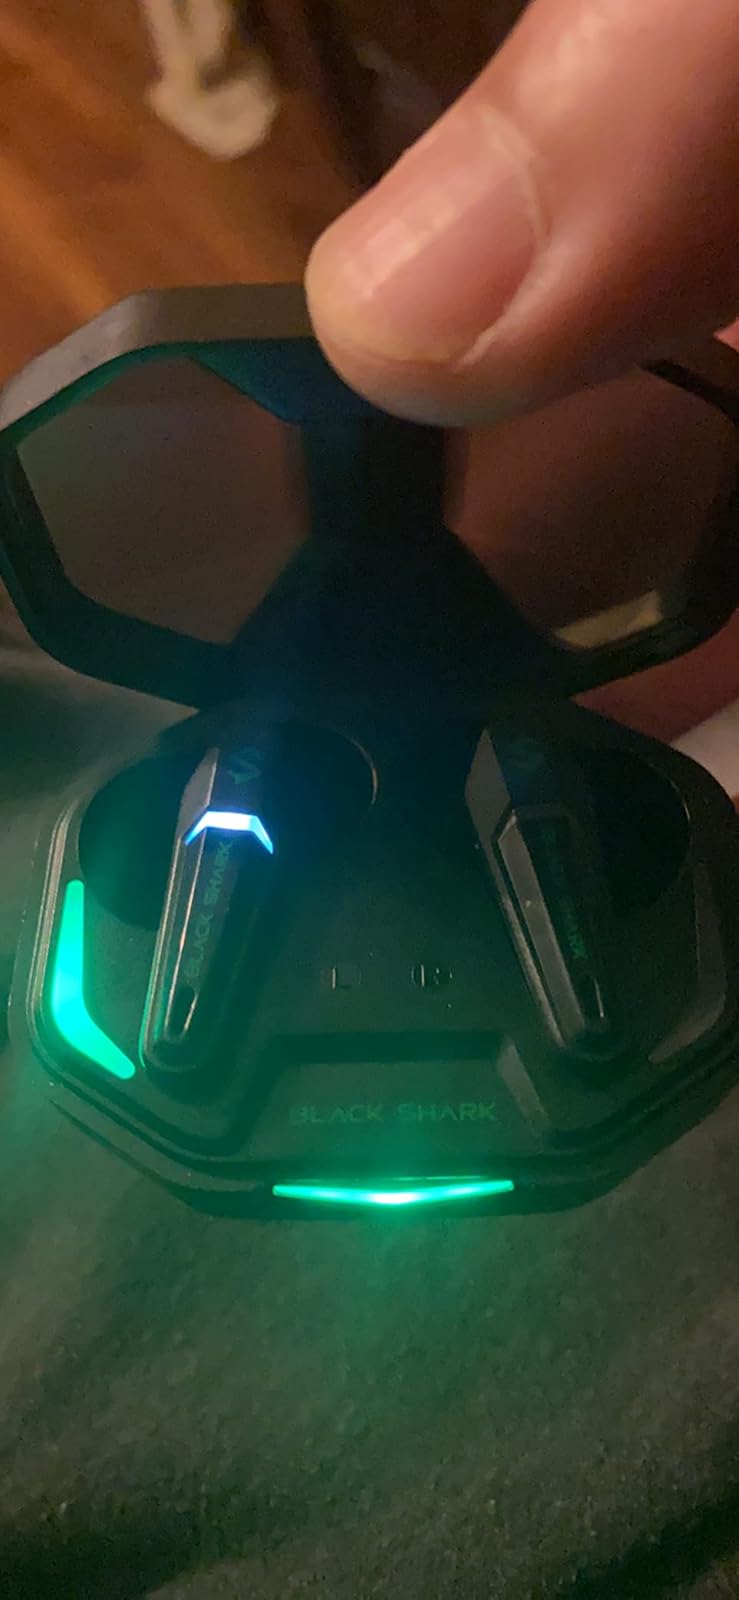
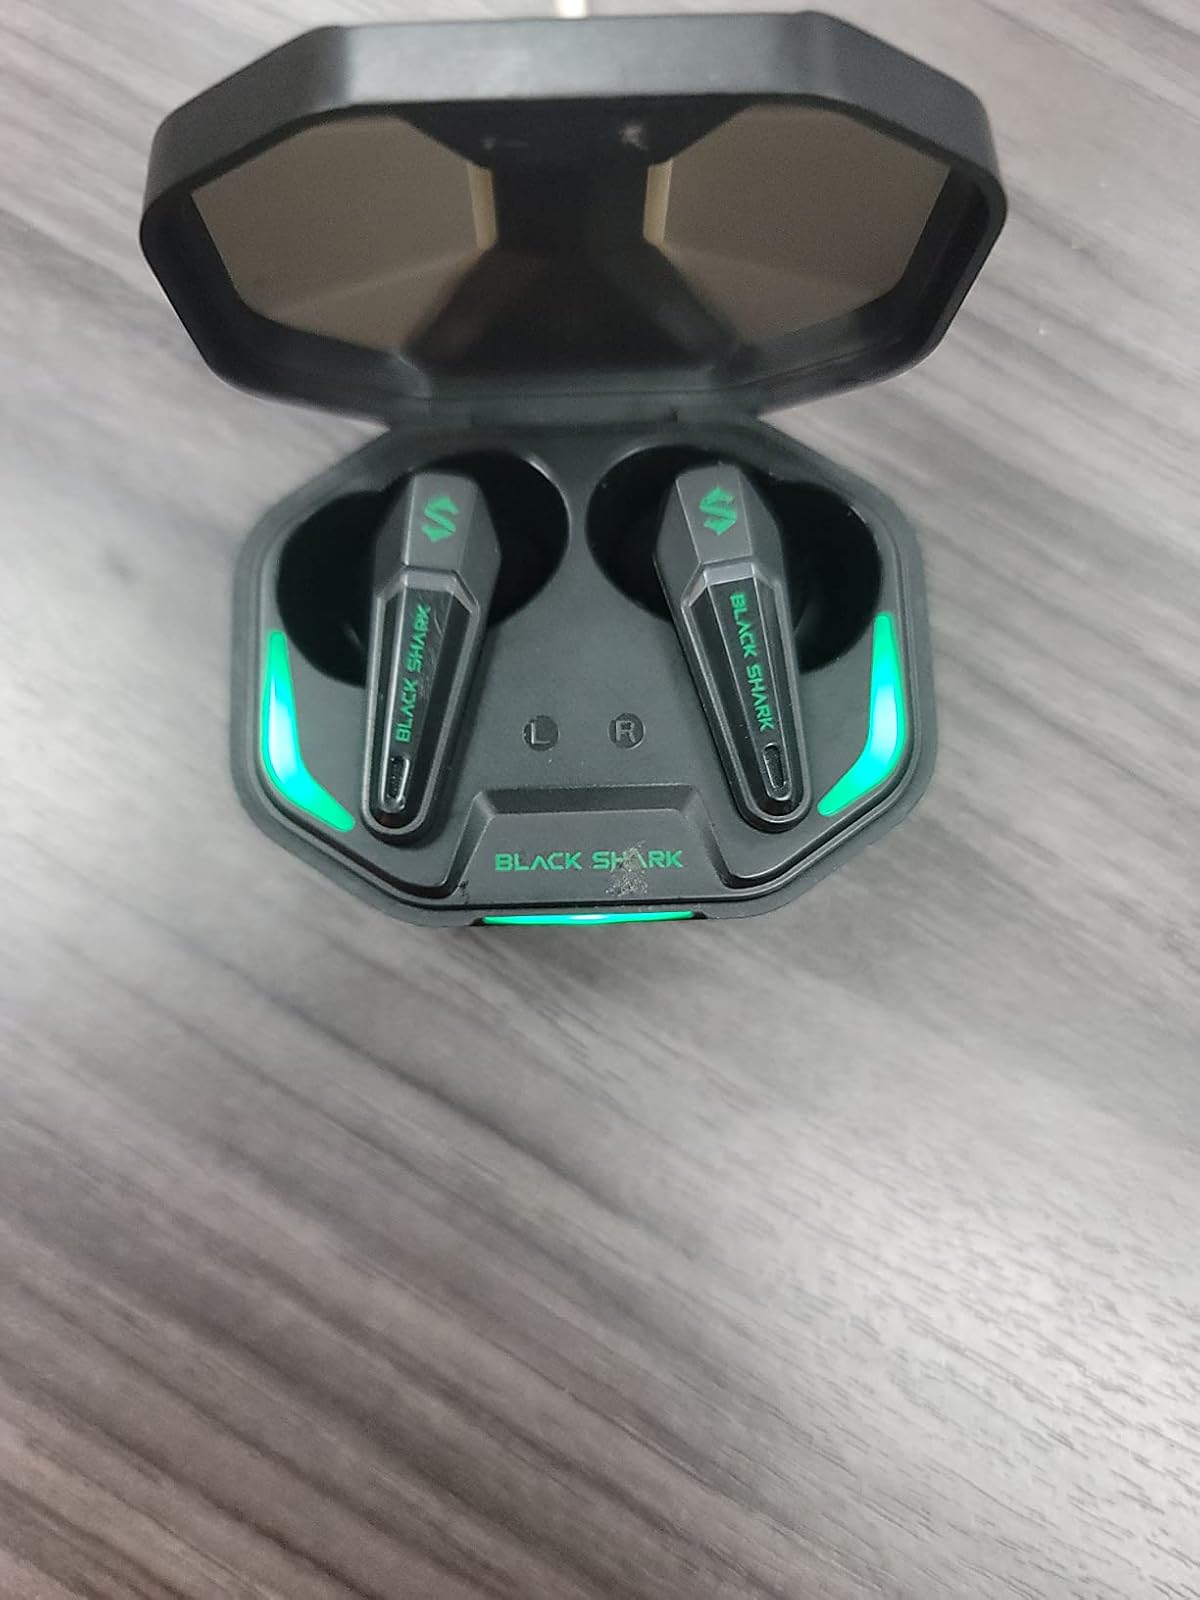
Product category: earbuds
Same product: yes